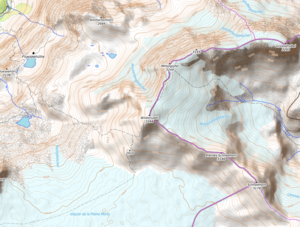
carte réalisée sur umap This map was created from OpenStreetMap project data, collected by the community. This map may be incomplete, and may contain errors. Don't rely solely on it for navigation.
Le Wildstrubel est un sommet du massif des Alpes bernoises culminant à 3 244 m d'altitude, à cheval sur le canton de Berne et le canton du Valais, en Suisse.